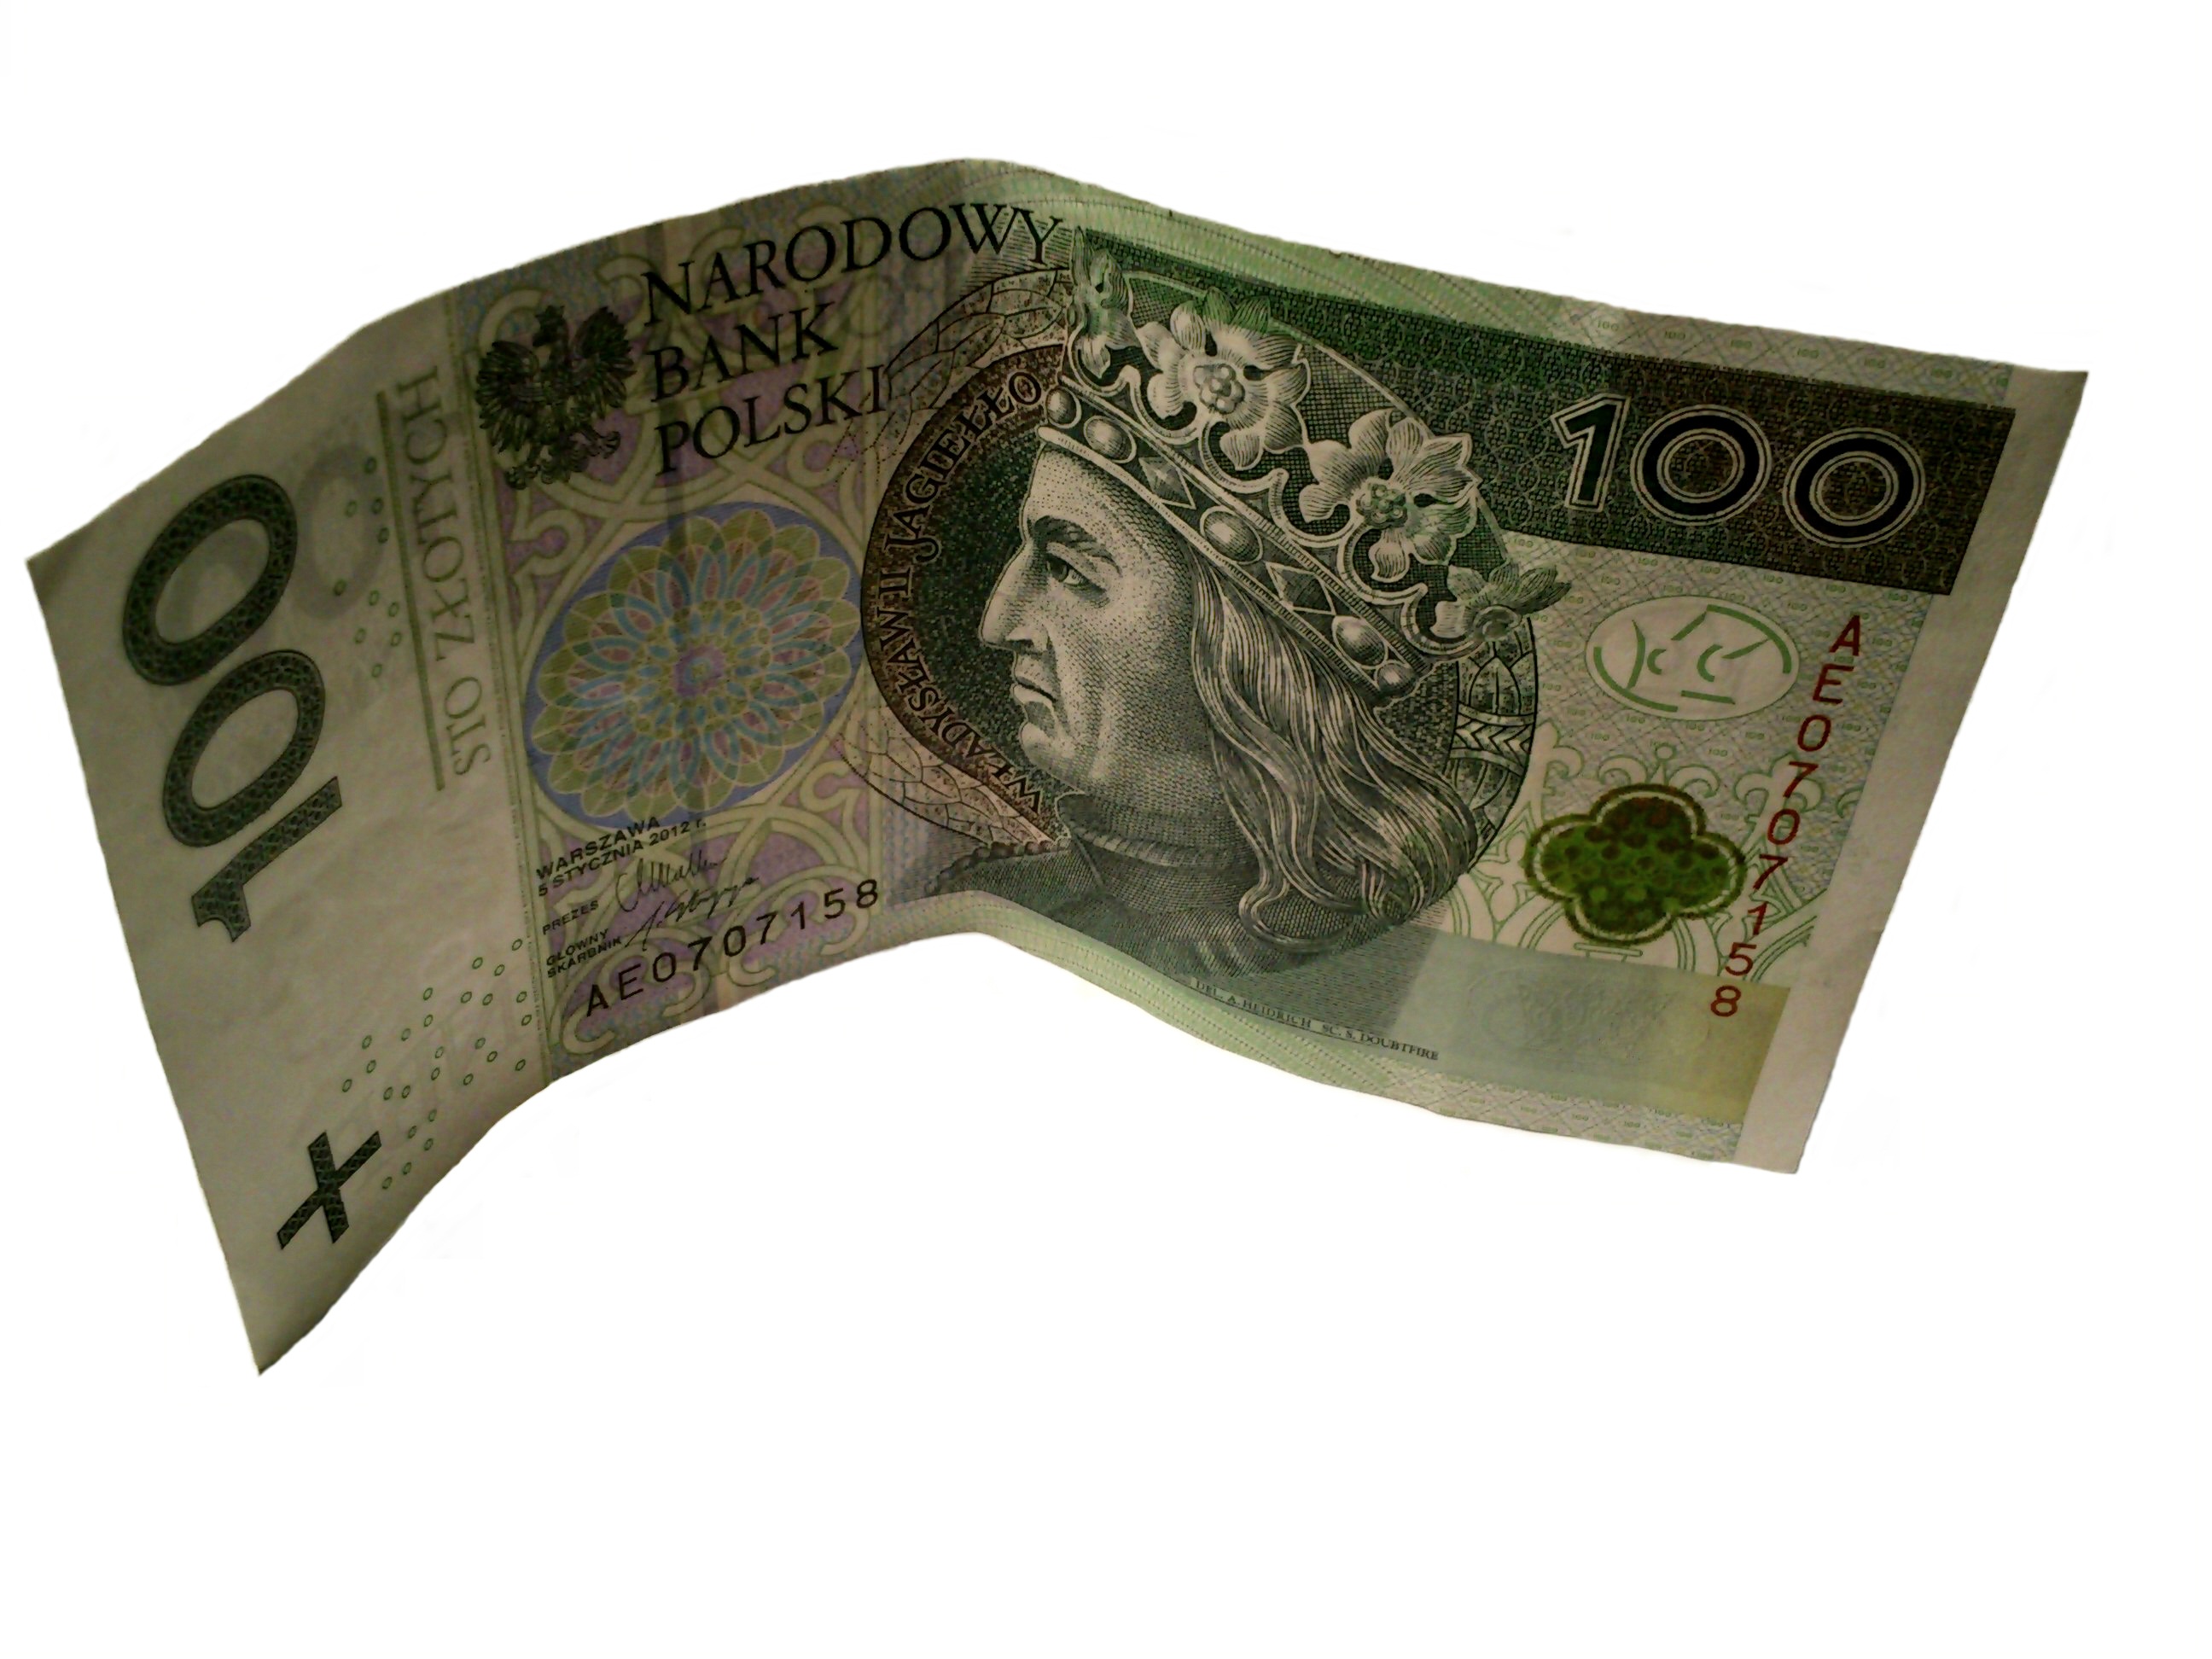
money, paper, brand, cash, currency, dollar, end24112423523542, end465346346346346534, end423562353252345325